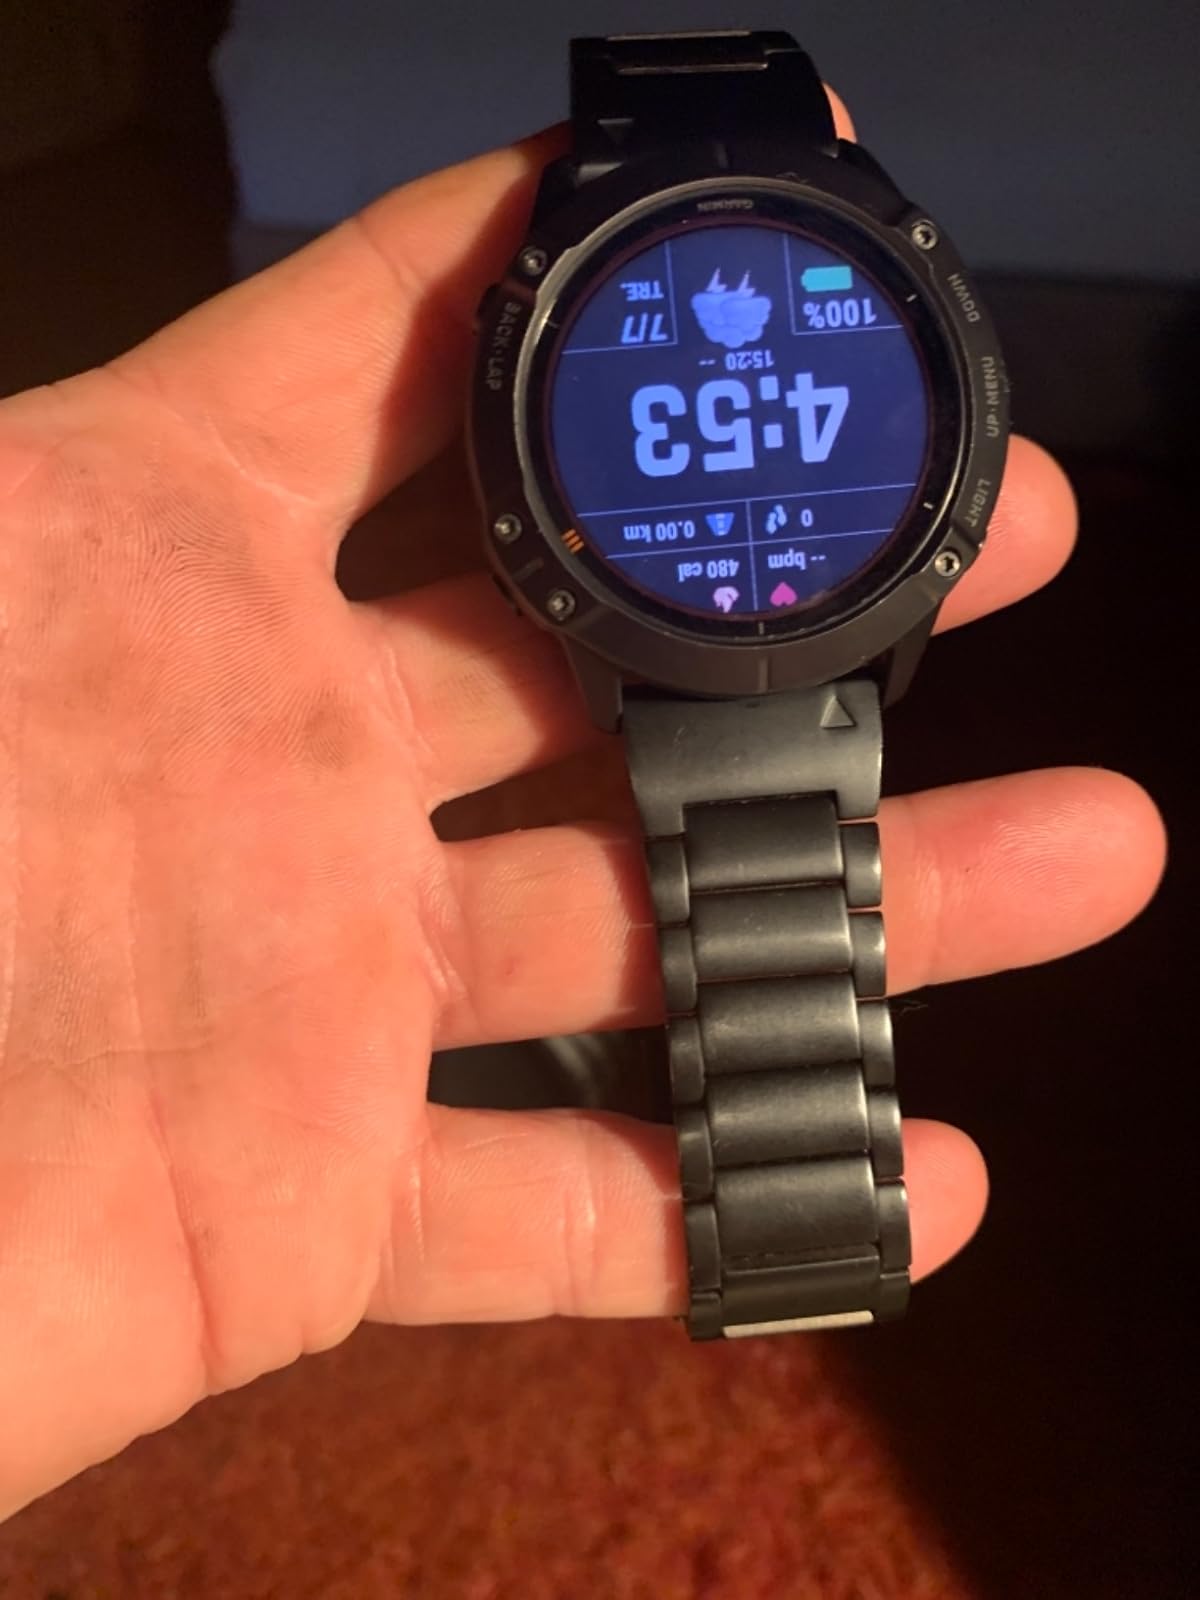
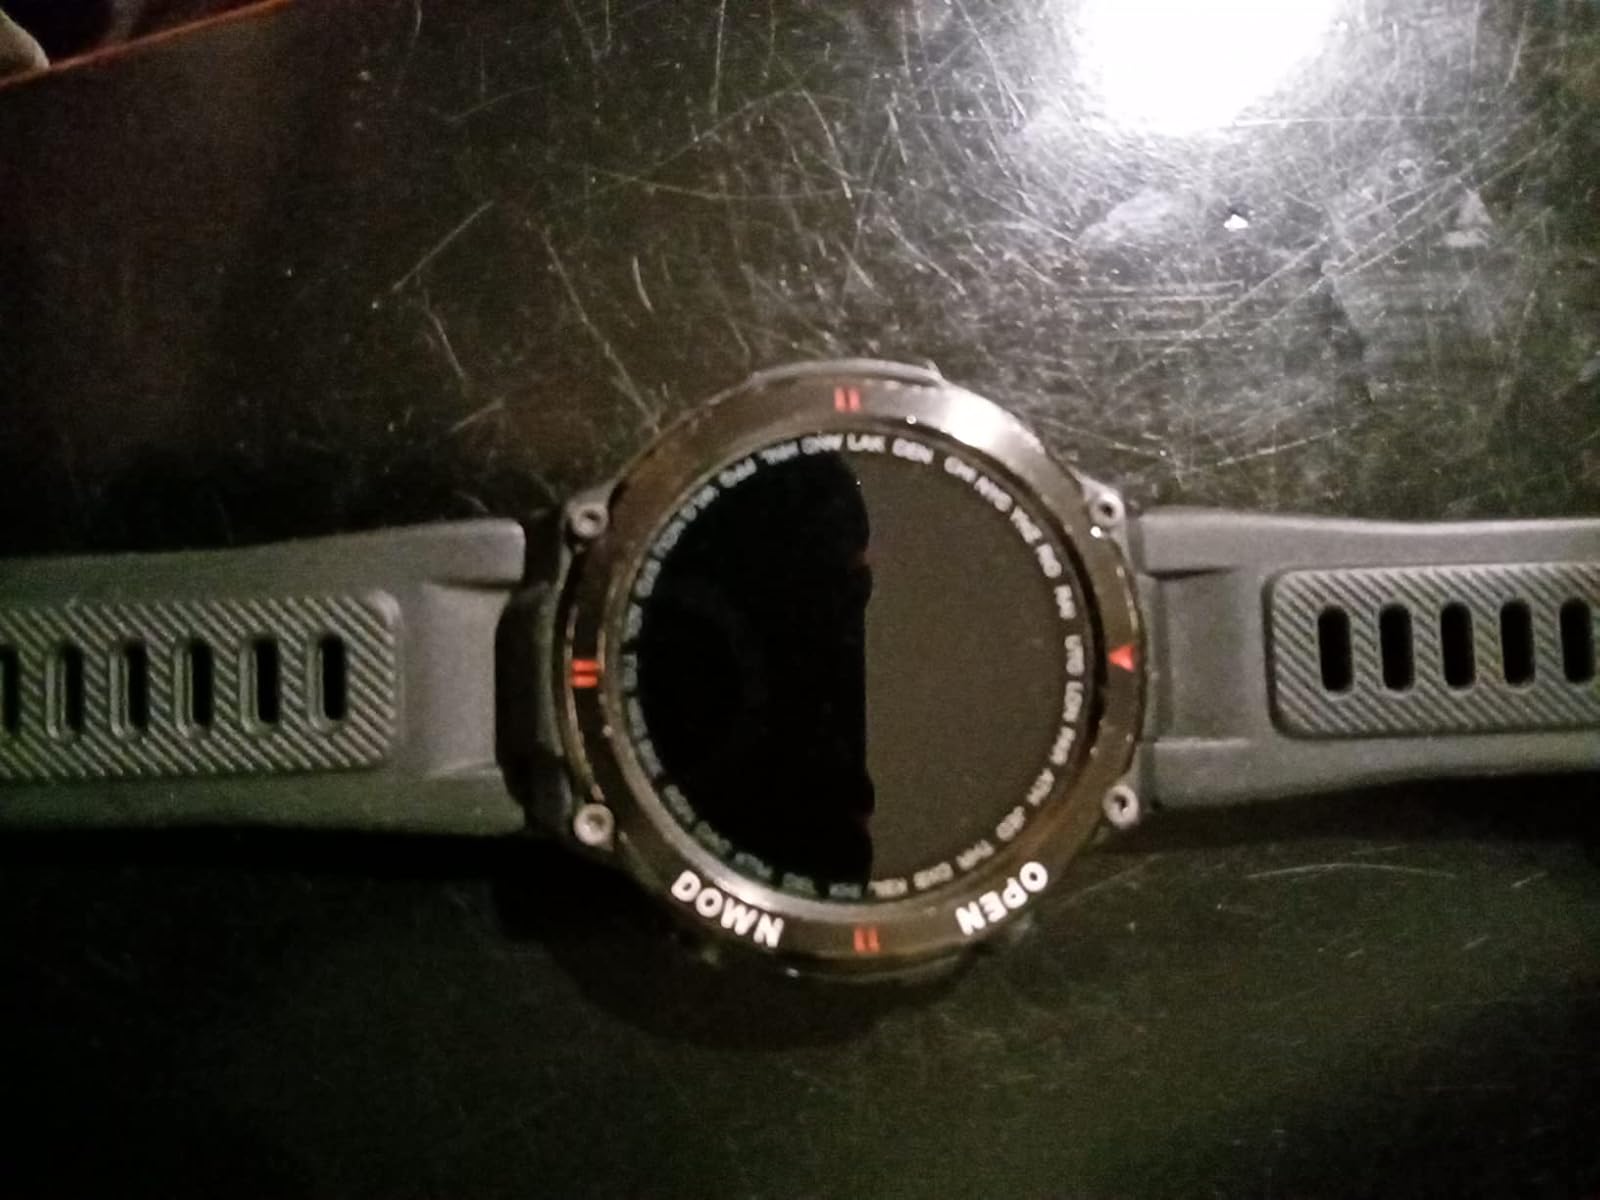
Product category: smartwatch
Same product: no